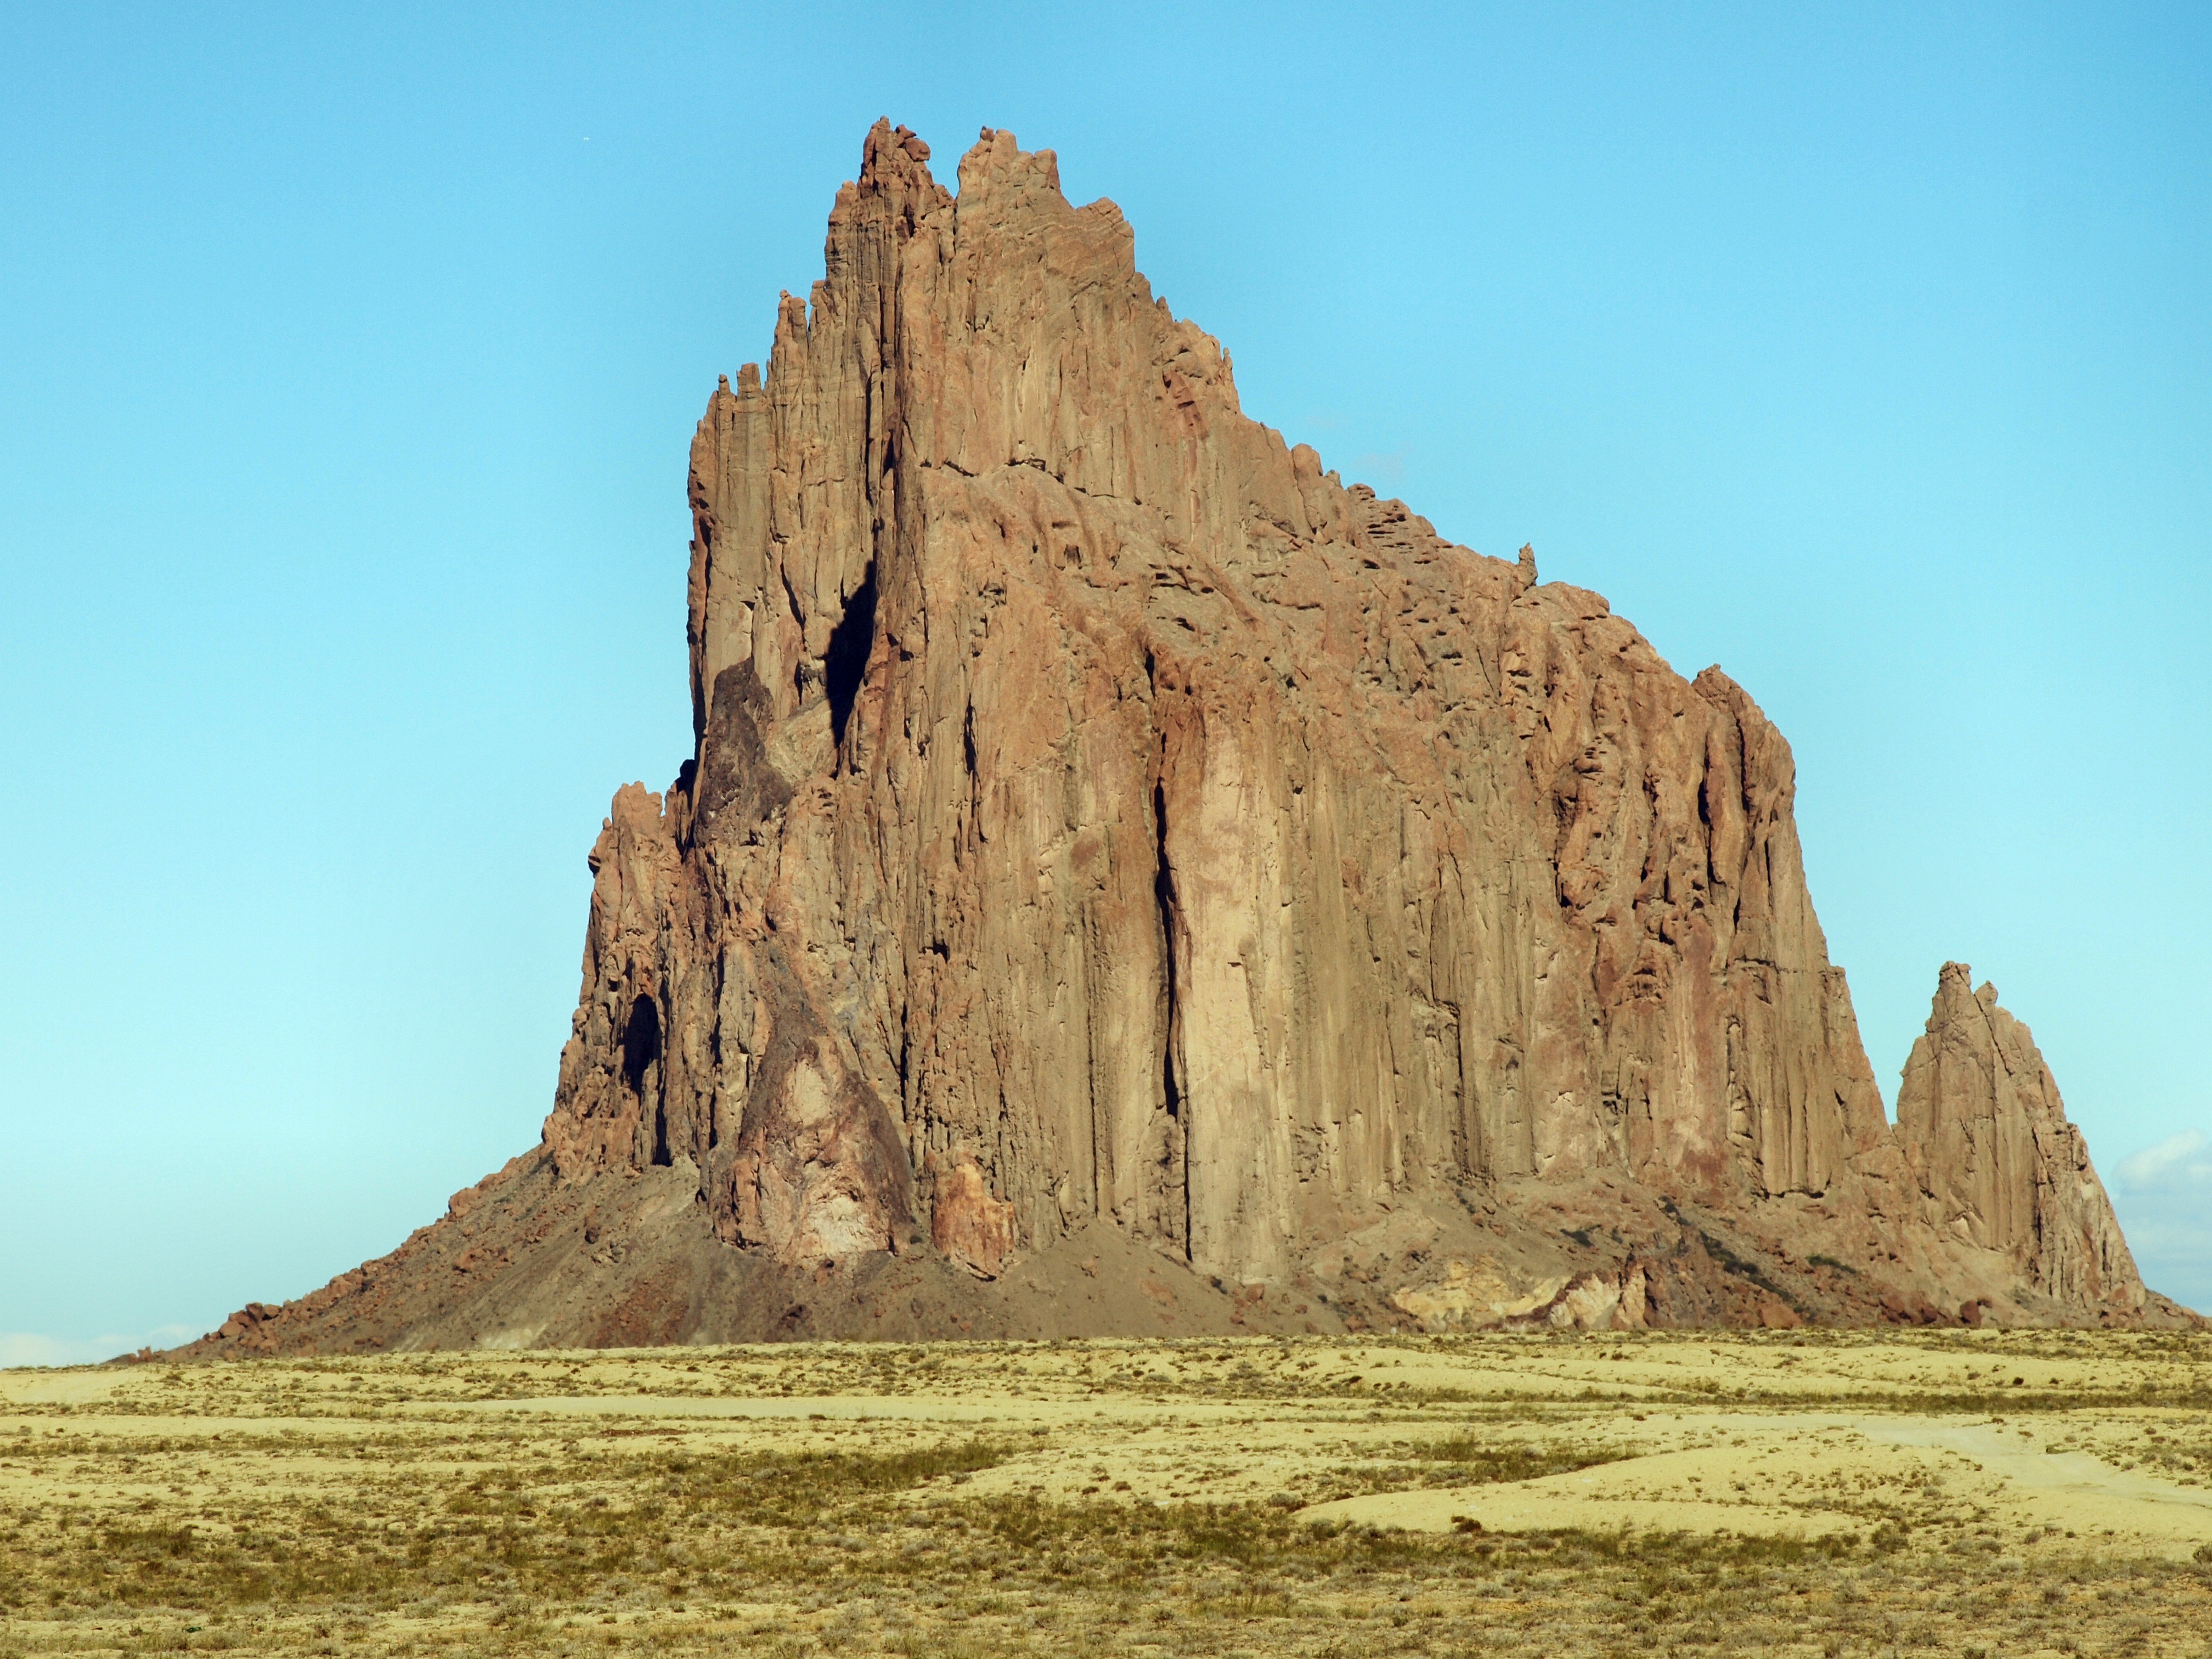
landscape, rock, architecture, valley, formation, cliff, arch, terrain, material, new mexico, geology, temple, badlands, plateau, navajo, wadi, butte, landform, wild west, indians, ancient history, natural environment, geographical feature, holy mountain, shiprock